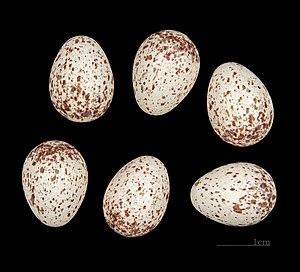
Le Grimpereau des jardins est une espèce de petits passereaux de la famille des Certhiidae.